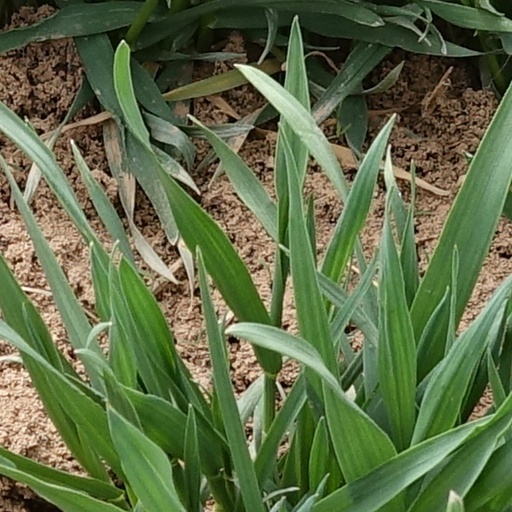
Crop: wheat